Liu Shan

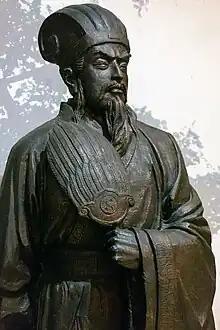
Statue of Zhuge Liang, whose employment is responsible for most of the contemporary praises toward Liu Shan.

Liu Shan had a very negative reputation among his contemporaries. He was seen as an incompetent ruler, more interested in satisfying his desires than looking after his country and was held responsible for appointing corrupt officials to position of power.